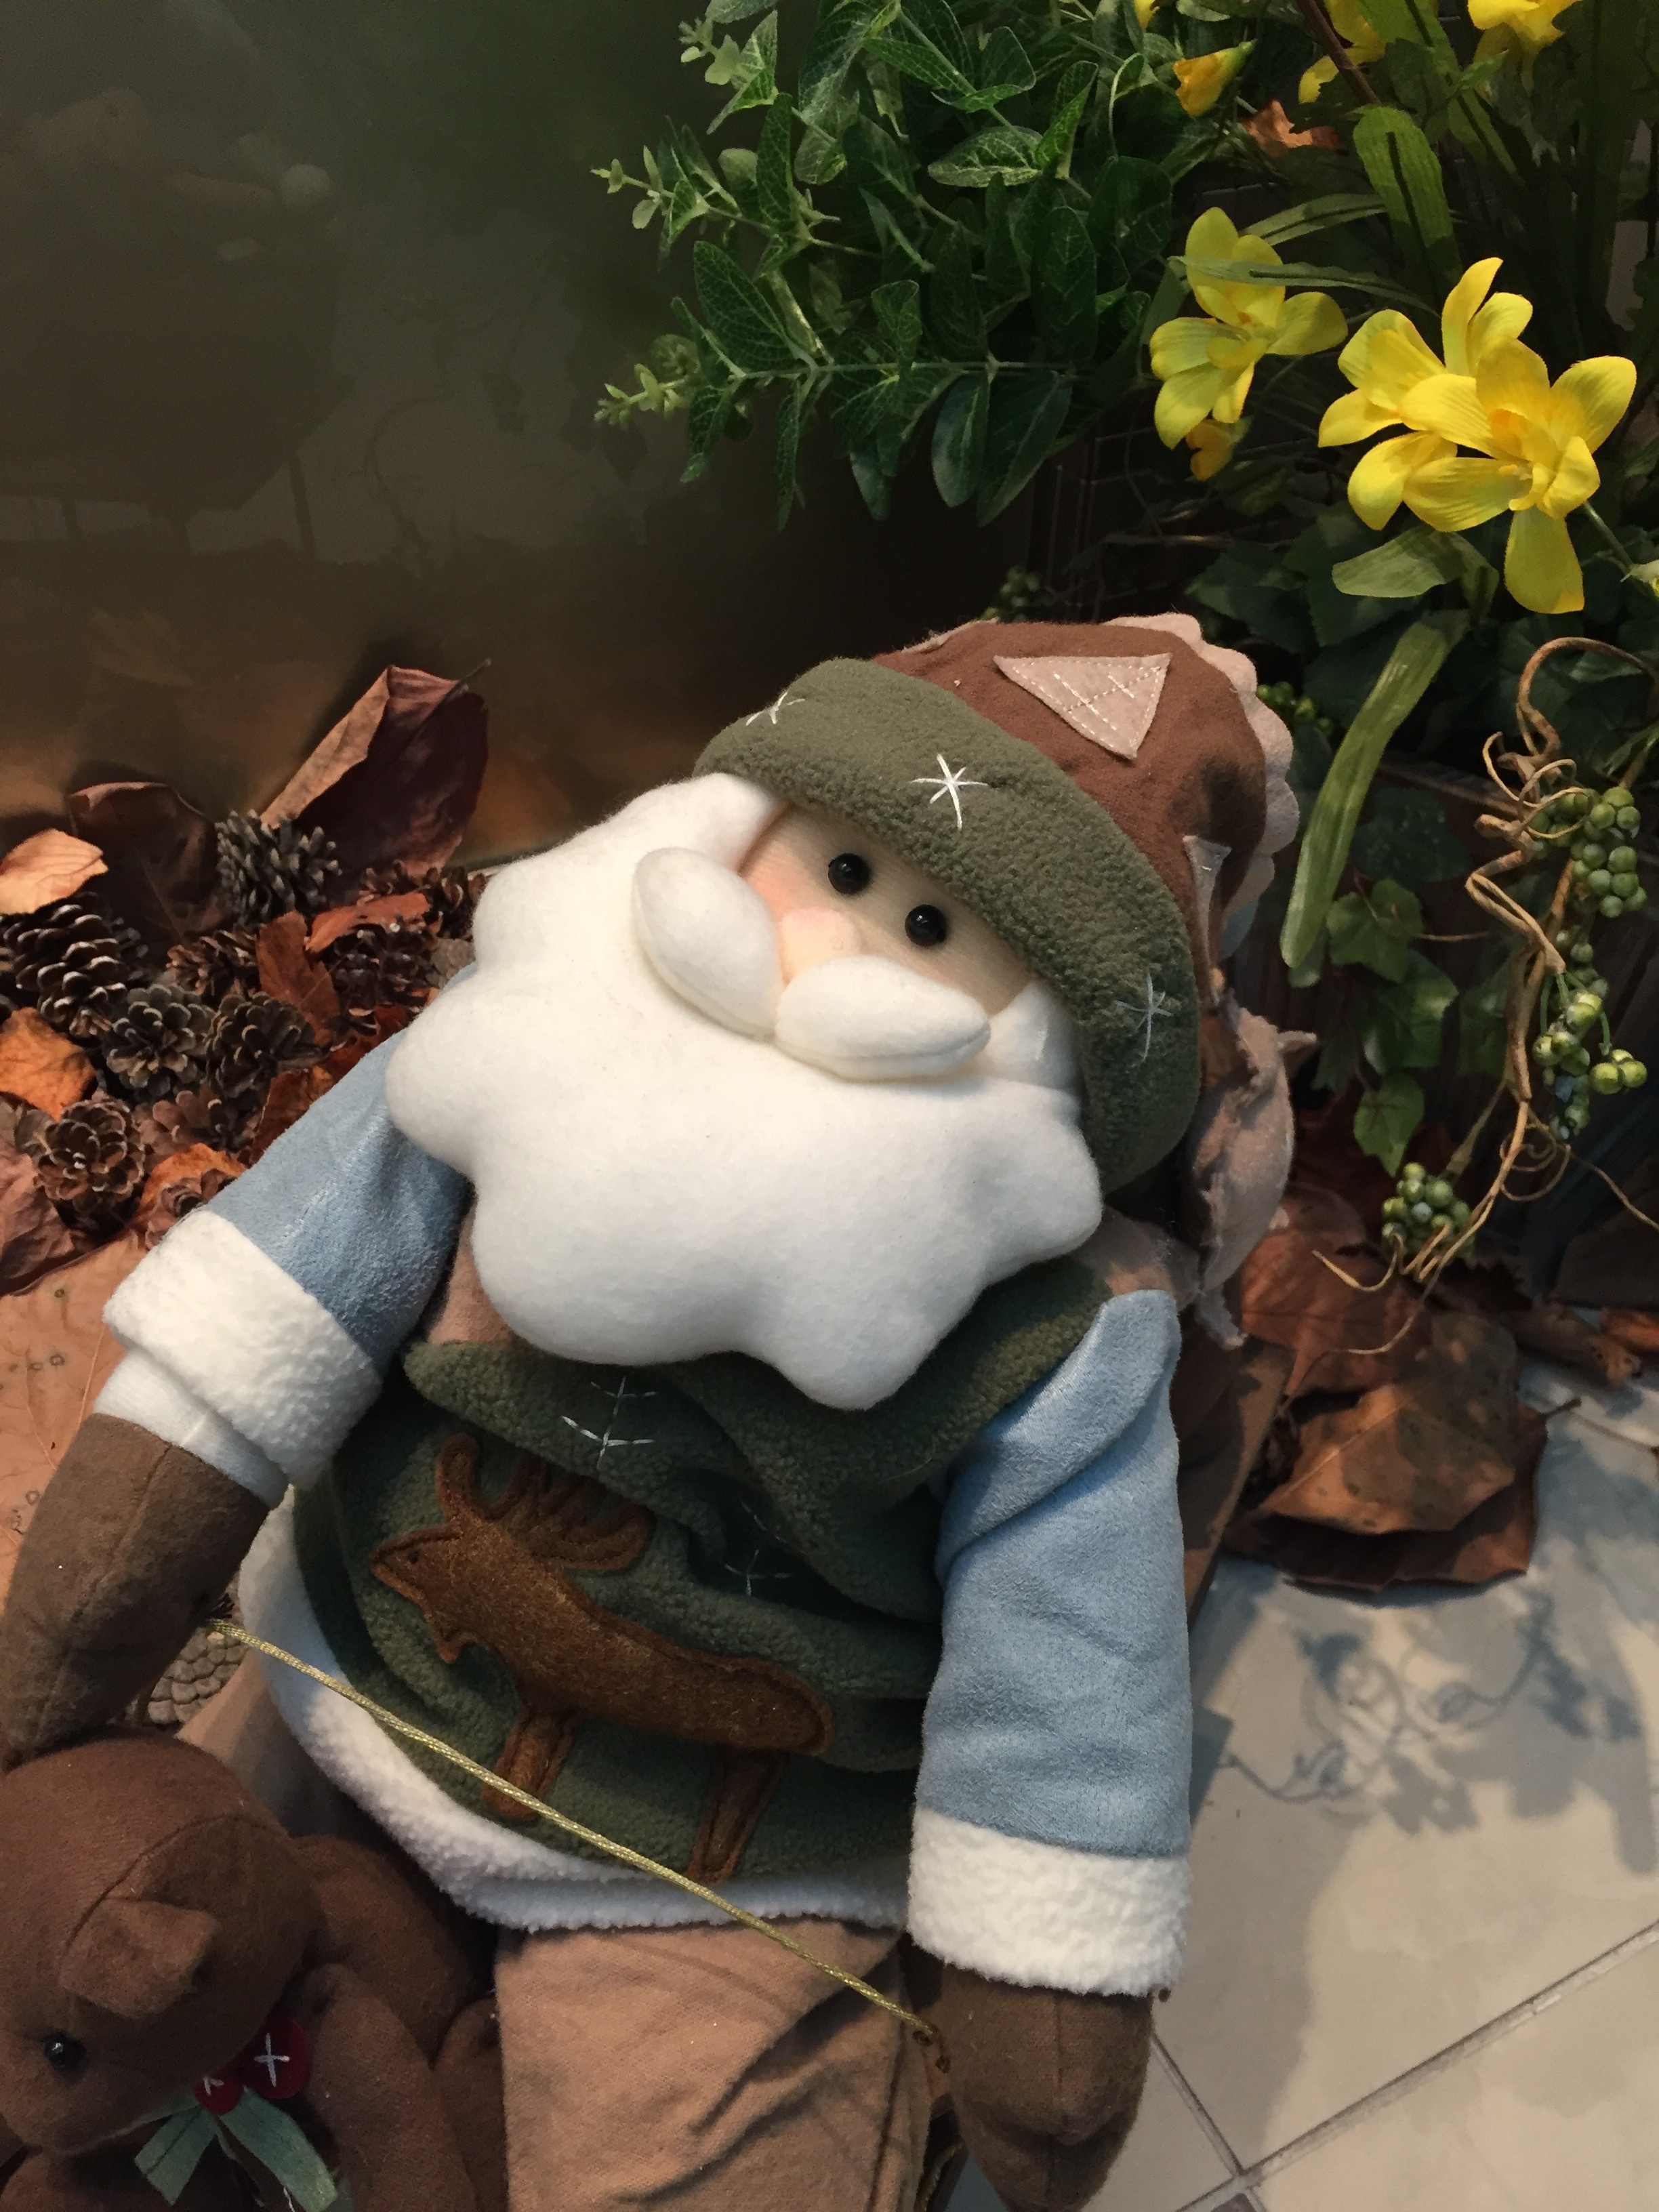
flower, christmas, toy, santa, doll, santa claus